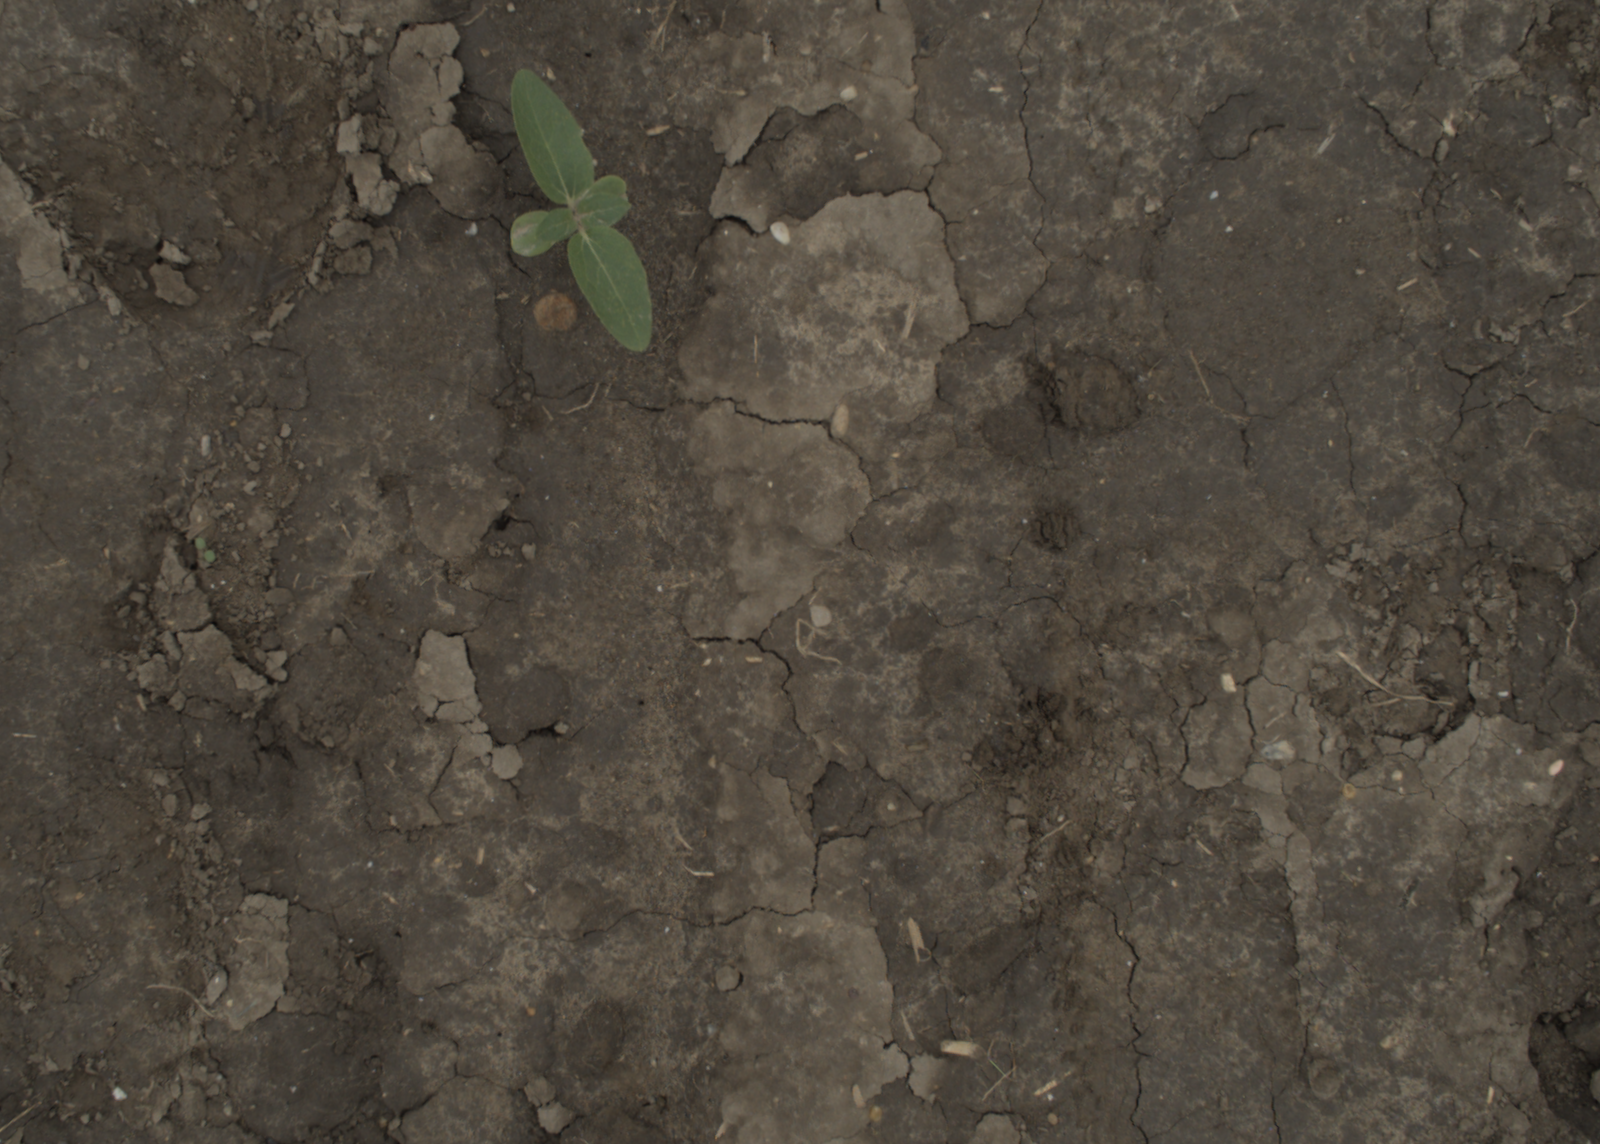
Capture date: 29.09.2021 13:48:52
Weather: cloudy
Wind: medium
Seeding date: 02.09.2021
Plant canopy height (mm): 954